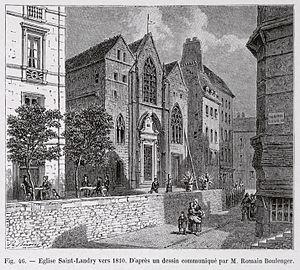
L'église Saint-Landry est une ancienne église de Paris qui était située dans l'Île de la Cité.